Limerick boycott

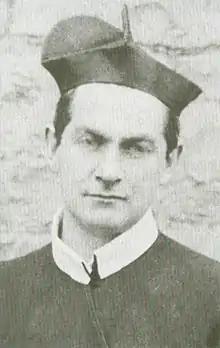
John Creagh, who incited the boycott

In 1904 Father John Creagh, a Redemptorist and Spiritual Director of the Arch Confraternity of the Sacred Heart, gave a sermon at their weekly meeting attacking Jews. He repeated many antisemitic conspiracy theories, including that of ritual murder, and said that the Jews had come to Limerick "to fasten themselves on us like leeches and to draw our blood". Dermot Keogh describes what happened after Creagh delivered his lecture calling for a boycott on 11 January 1904.